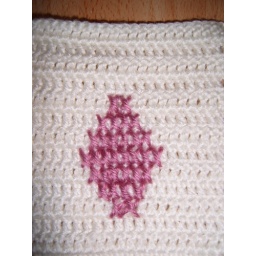
Treble square with cross stitch diamond in vanilla and clover pink